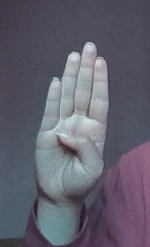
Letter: kaaf